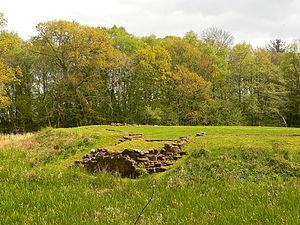
Le château de Caerlaverock est un château du XIIIᵉ siècle de plan triangulaire et entouré de douves. Il se situe dans la réserve naturelle nationale du même nom, au sud de la ville de Dumfries, dans la région de Dumfries and Galloway dans le sud-ouest de l'Écosse.